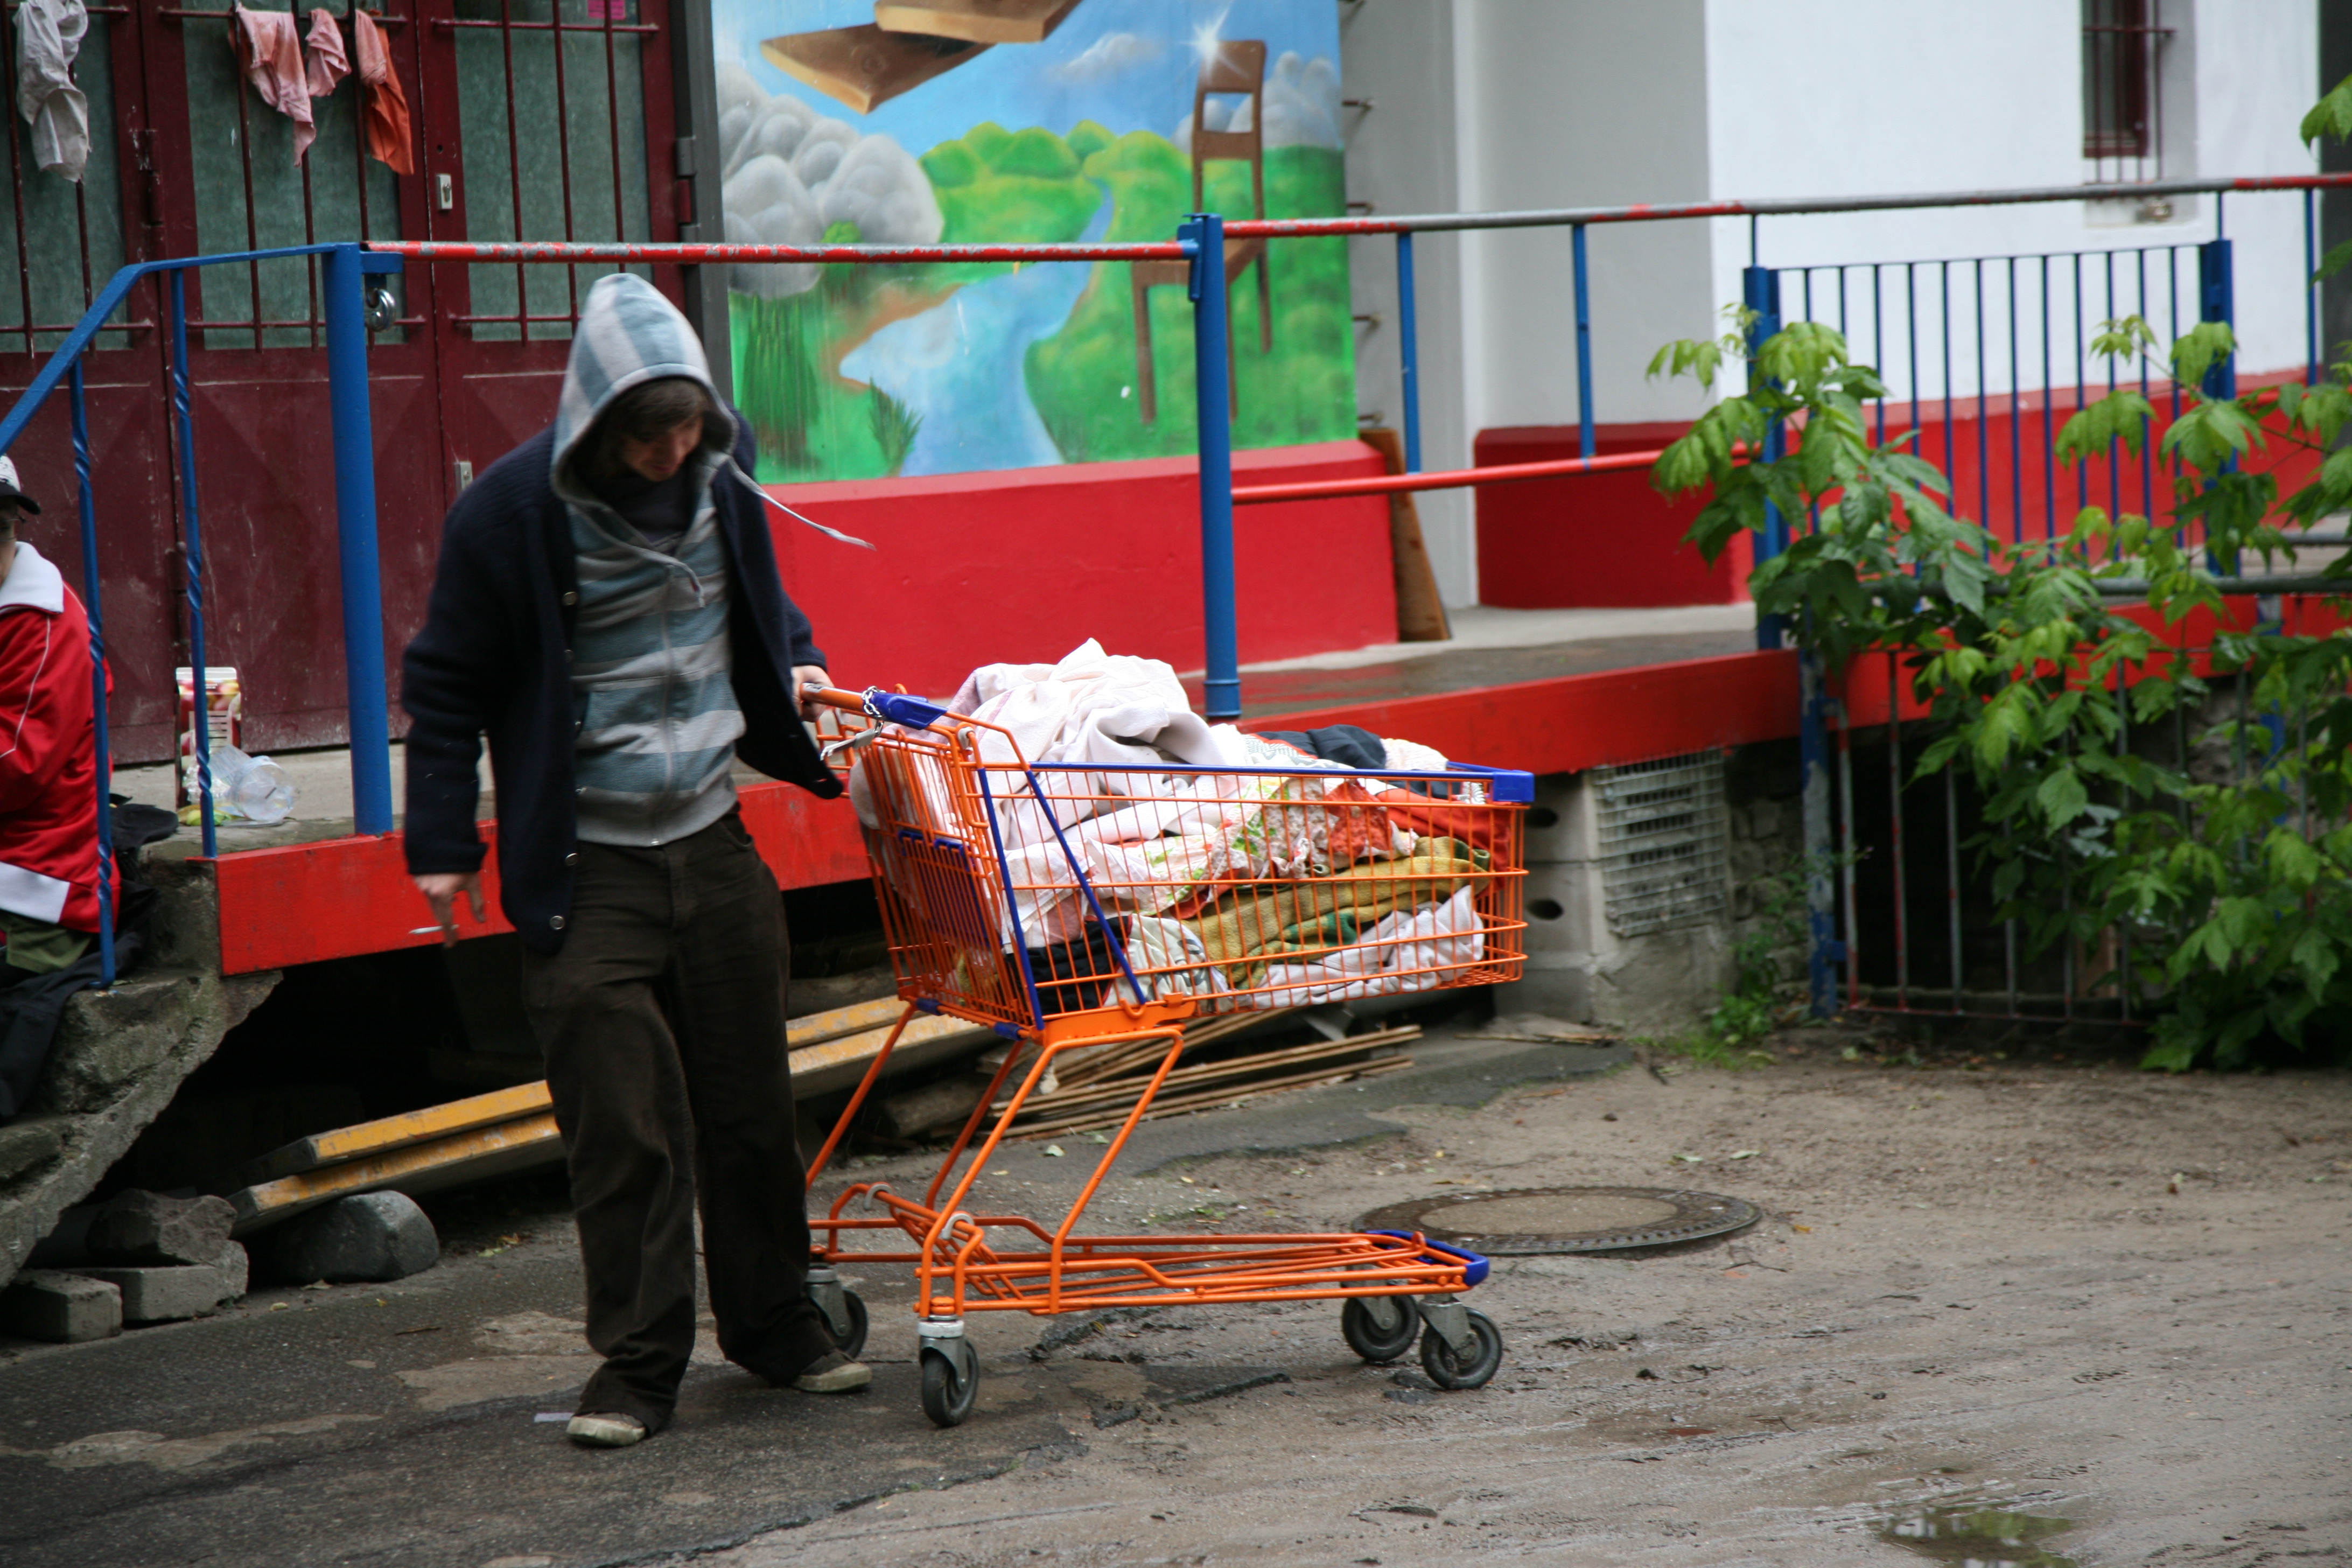
street, germany, deutschland, allemagne, berlin, hostel, kreuzberg, regenbogen, regenbogenfabrik